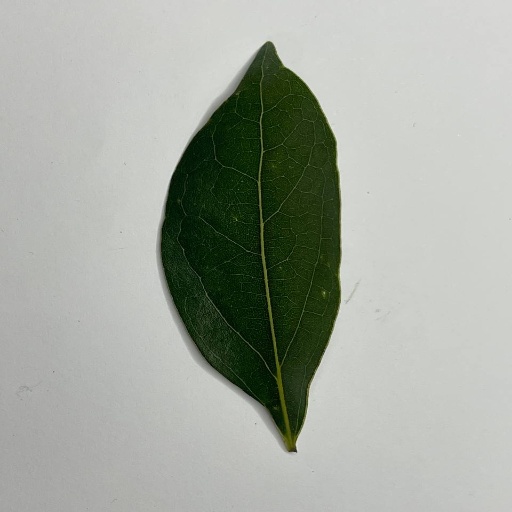
Species: Camphor
Leaf condition: Healthy Leaf